Altachullion Lower

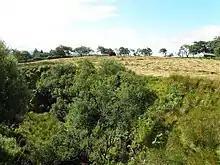
Altachullion Lower Looking north from the R200 road.

Altachullion Lower is bounded on the north by Altbrean townland, on the south by Altachullion Upper townland, on the west by Legnaderk and Aghnacollia townlands and on the east by Altinure townland. Its chief geographical features are forestry plantations, mountain streams and waterfalls. Altachullion Lower is traversed by the R200 road (Ireland), the L1019 public road and rural lanes. The townland covers 276 statute acres.